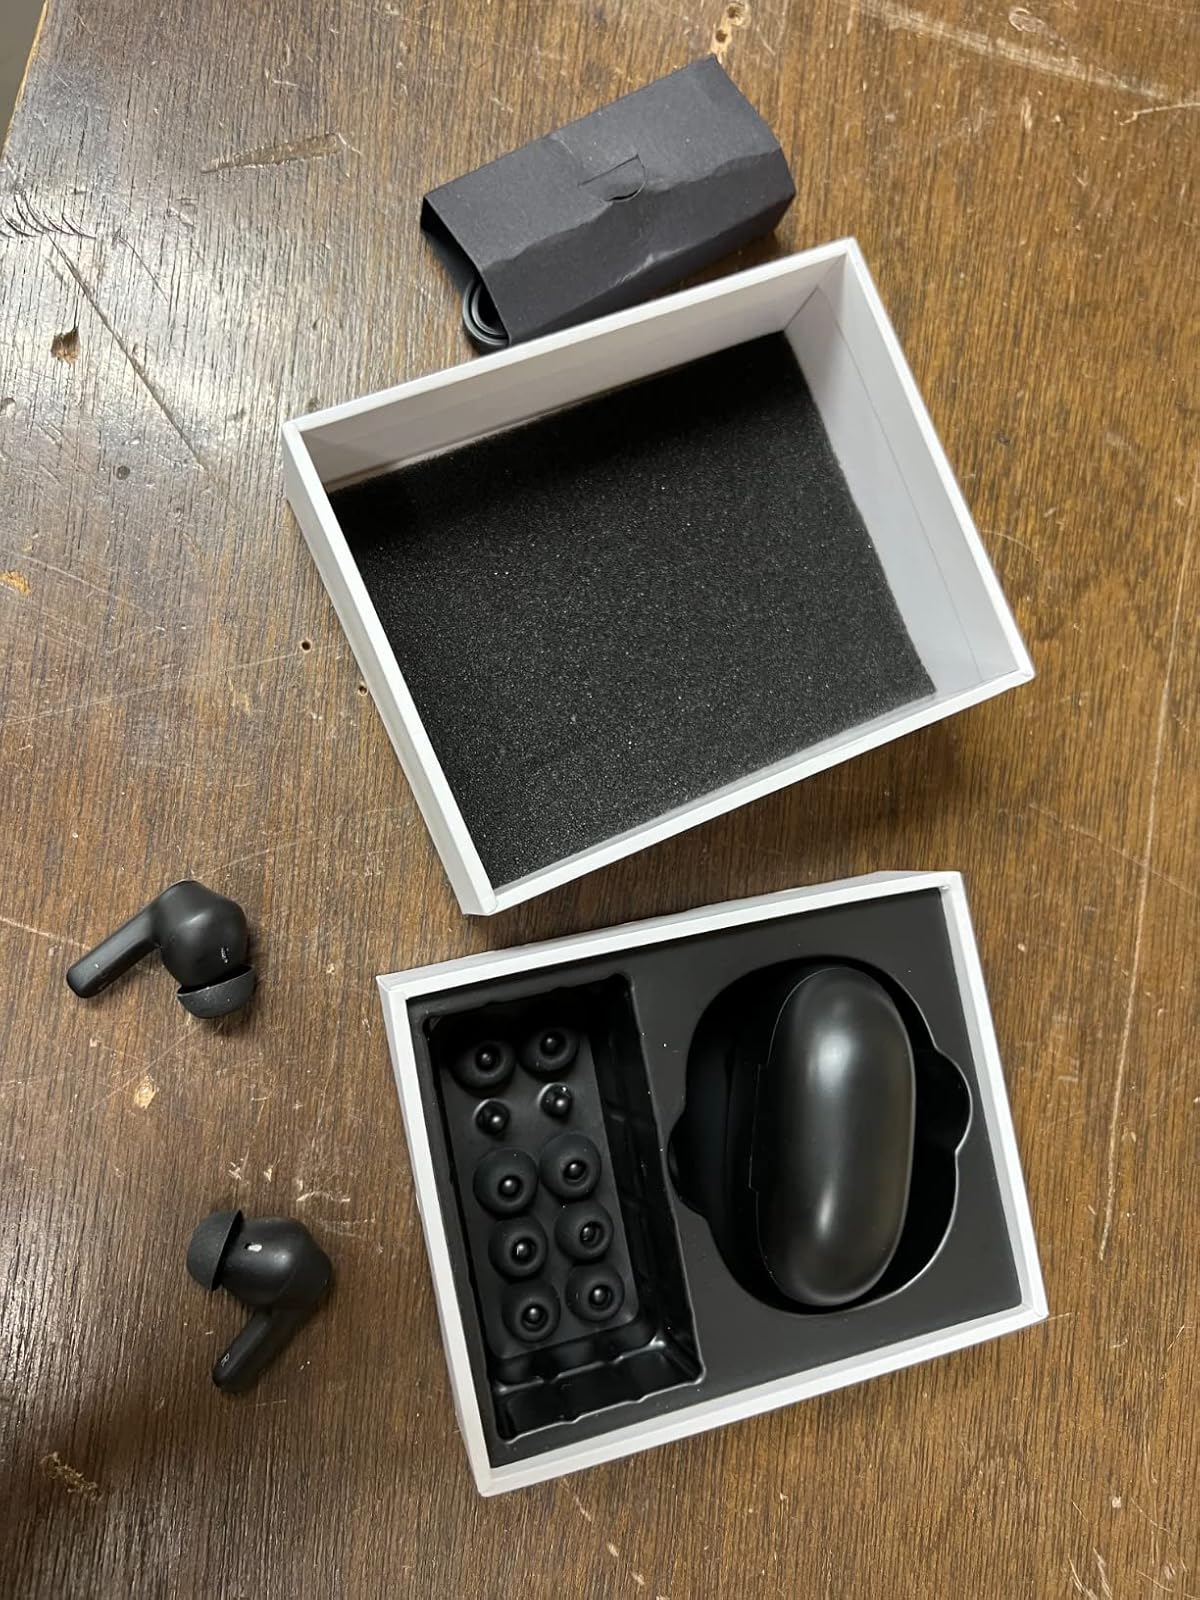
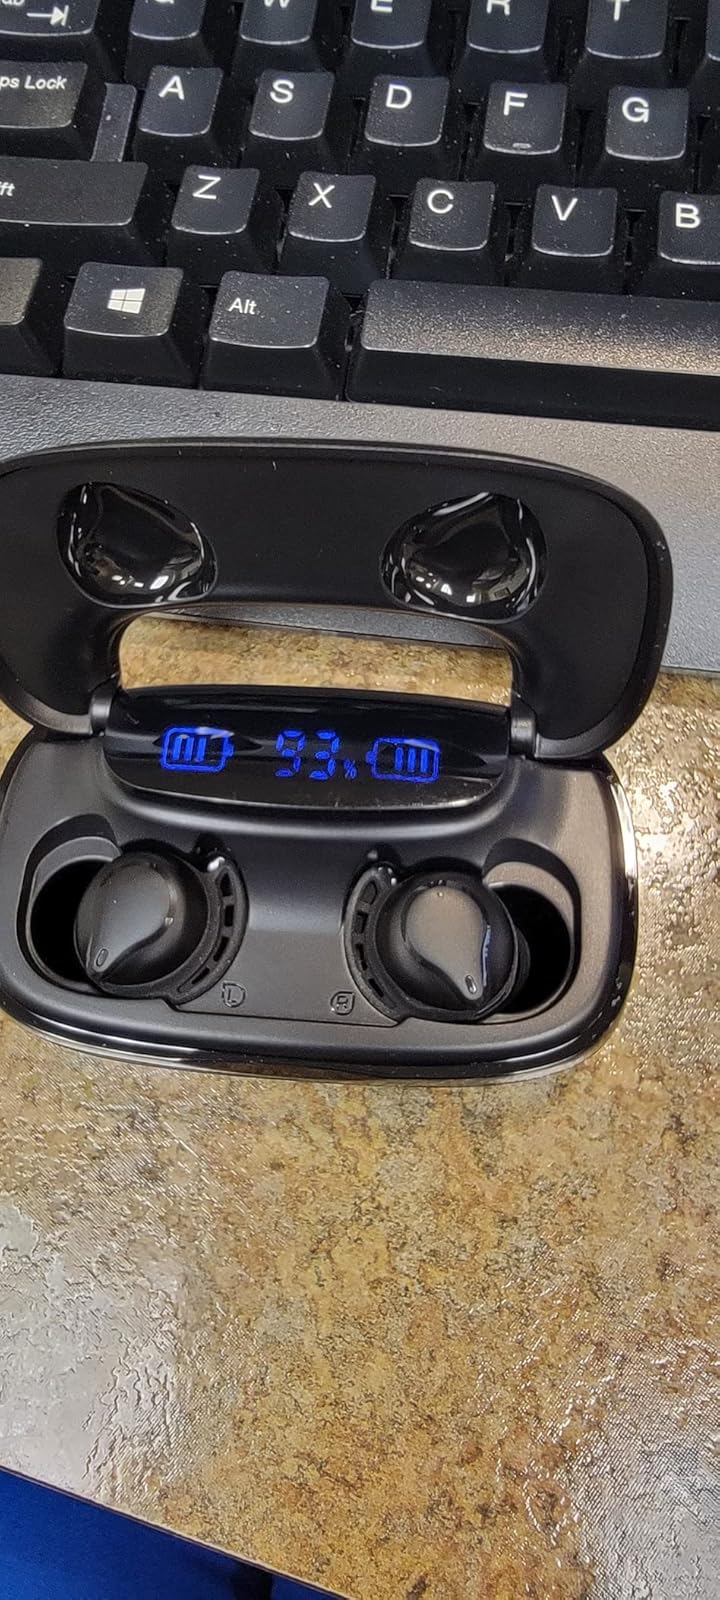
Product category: earbuds
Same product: no